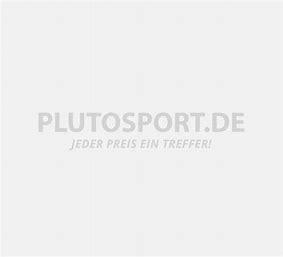
Brand: Adidas
Model: Roguera